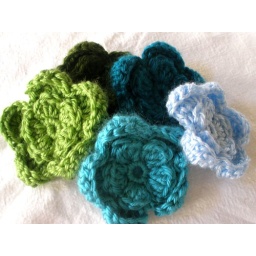
A bunch of crocheted posy hair or hat clips in Blues and greens!